Wargnies

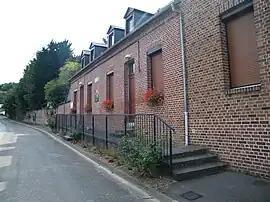
The town hall in Wargnies

Wargnies is a commune in the Somme department in Hauts-de-France in northern France.